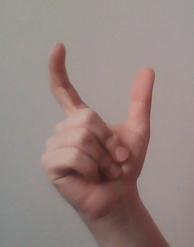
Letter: nun